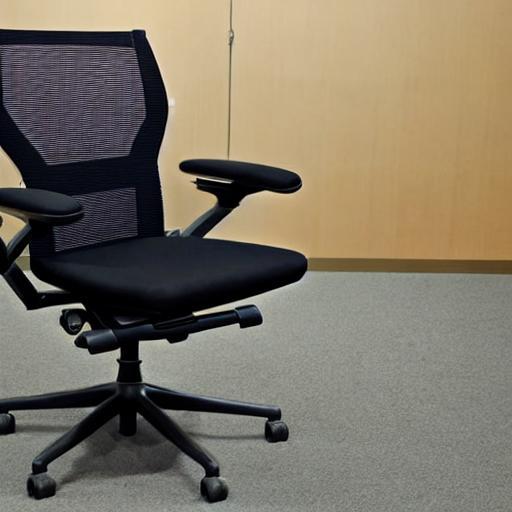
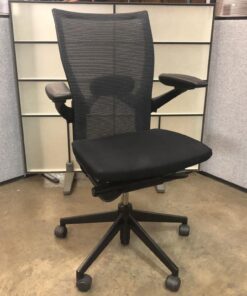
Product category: items_chair
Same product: no